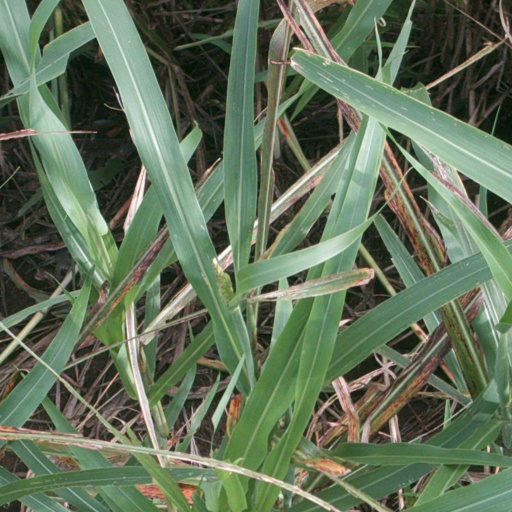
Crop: sorghum